Hydrophone

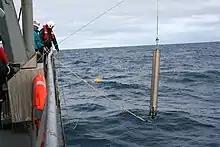
A hydrophone being lowered into the North Atlantic

The first hydrophones consisted of a tube with a thin membrane covering the submerged end and the observer's ear of the equipment. The design of effective hydrophones must take into account the acoustic resistance of water, which is 3750 times that of air, and so the pressure exerted by a wave of the same intensity in air is increased by a factor of 3750 in water. The American Submarine Signaling Company developed a hydrophone to detect bells rung from lighthouses and lightships underwater. The case was a thick, hollow brass disc in diameter. On one face was a brass diaphragm, which was coupled by a short brass rod to a carbon microphone.